Belgium in the Eurovision Song Contest 2010

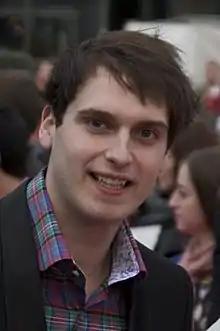
Tom Dice at the Eurovision Opening Party in Oslo

According to Eurovision rules, all nations with the exceptions of the host country and the "Big Four" (France, Germany, Spain and the United Kingdom) were required to qualify from one of two semi-finals in order to compete for the final; the top ten countries from each semi-final progress to the final. The European Broadcasting Union (EBU) split up the competing countries into six different pots based on voting patterns from previous contests, with countries with favourable voting histories put into the same pot. On 7 February 2010, a special allocation draw was held which placed each country into one of the two semi-finals, as well as which half of the show they would perform in. Belgium was placed into the second semi-final, to be held on 27 May 2010, and was scheduled to perform in the second half of the show. The running order for the semi-finals was decided through another draw on 23 March 2010 and Belgium was set to perform in position 8, following the entry from Poland and before the entry from Malta.